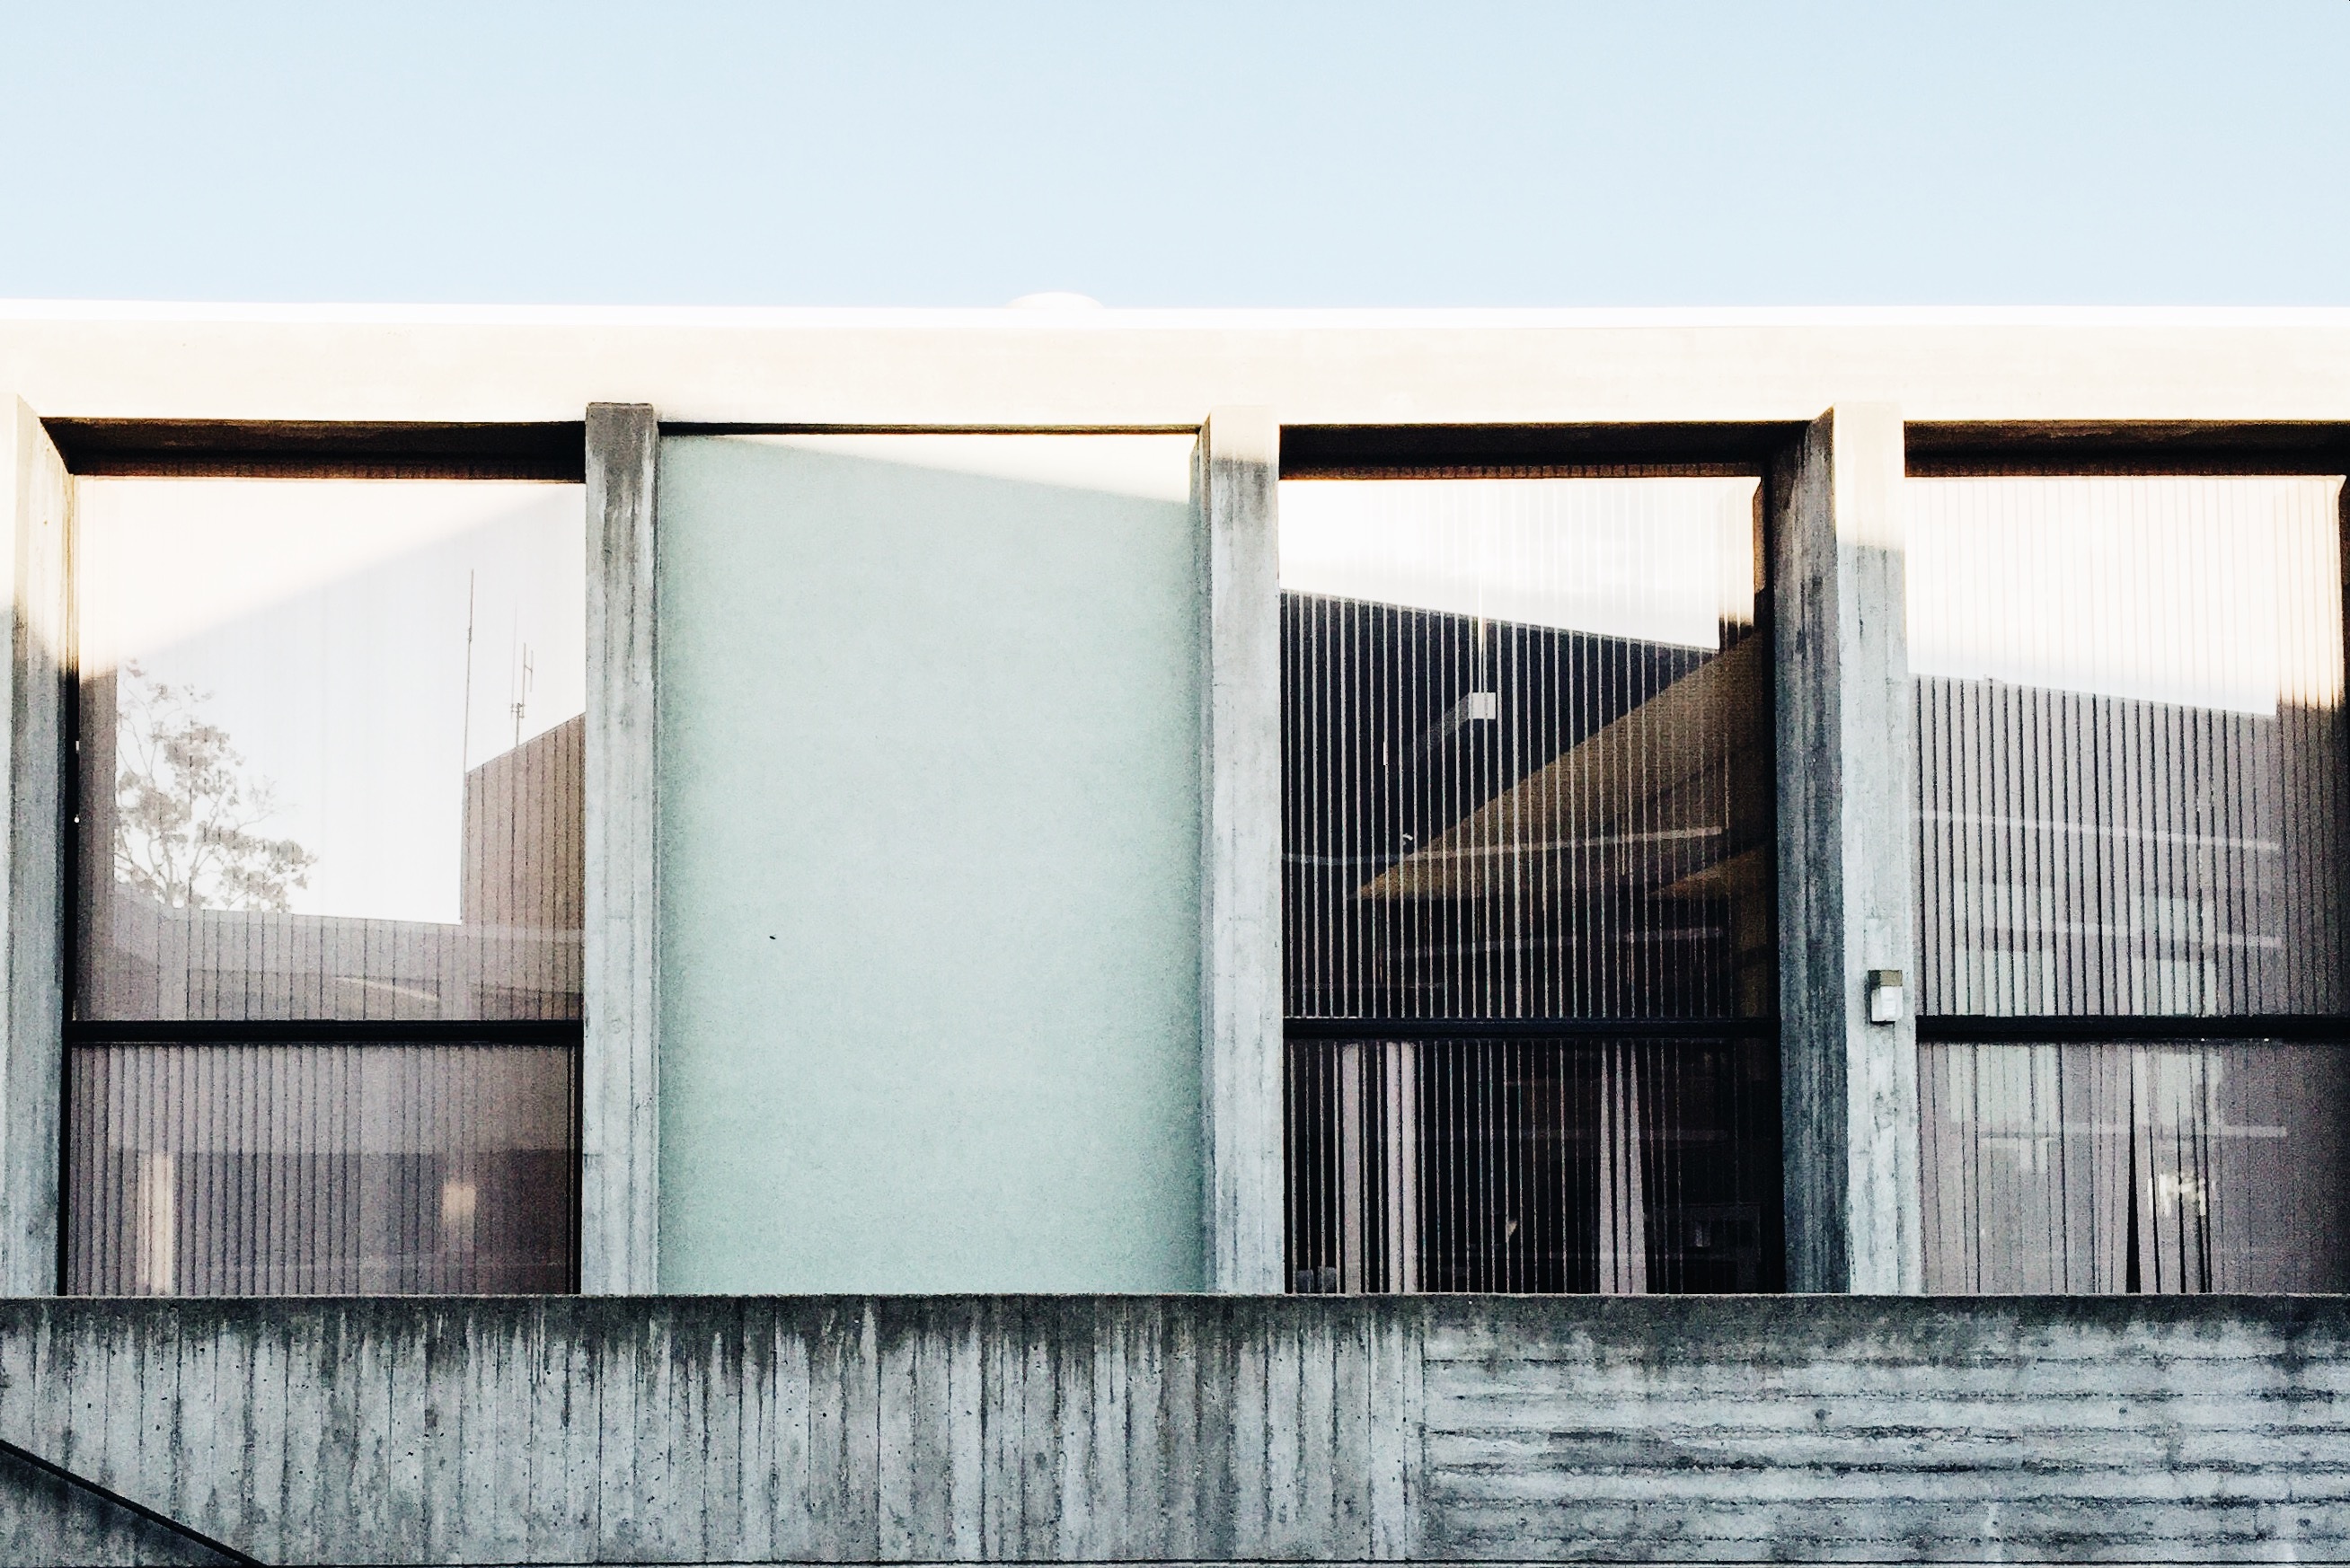
architecture, wood, house, window, home, facade, professional, interior design, window covering